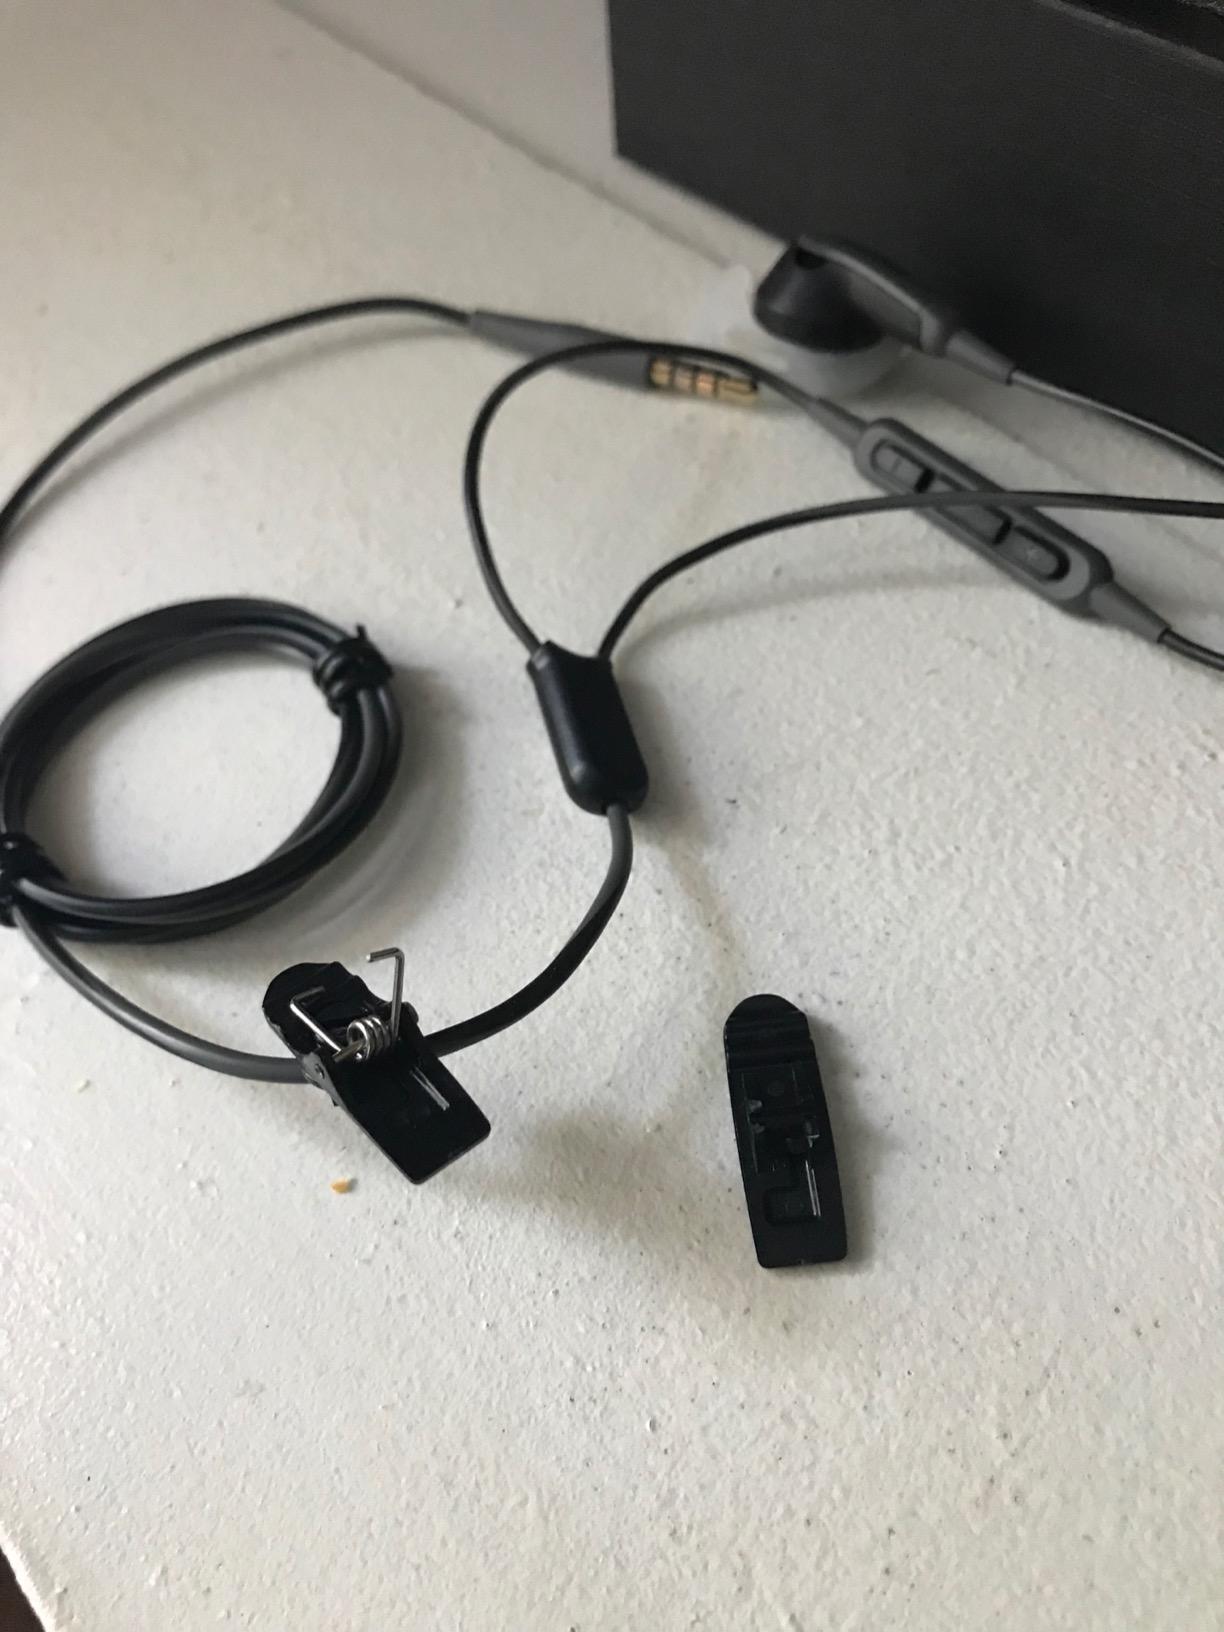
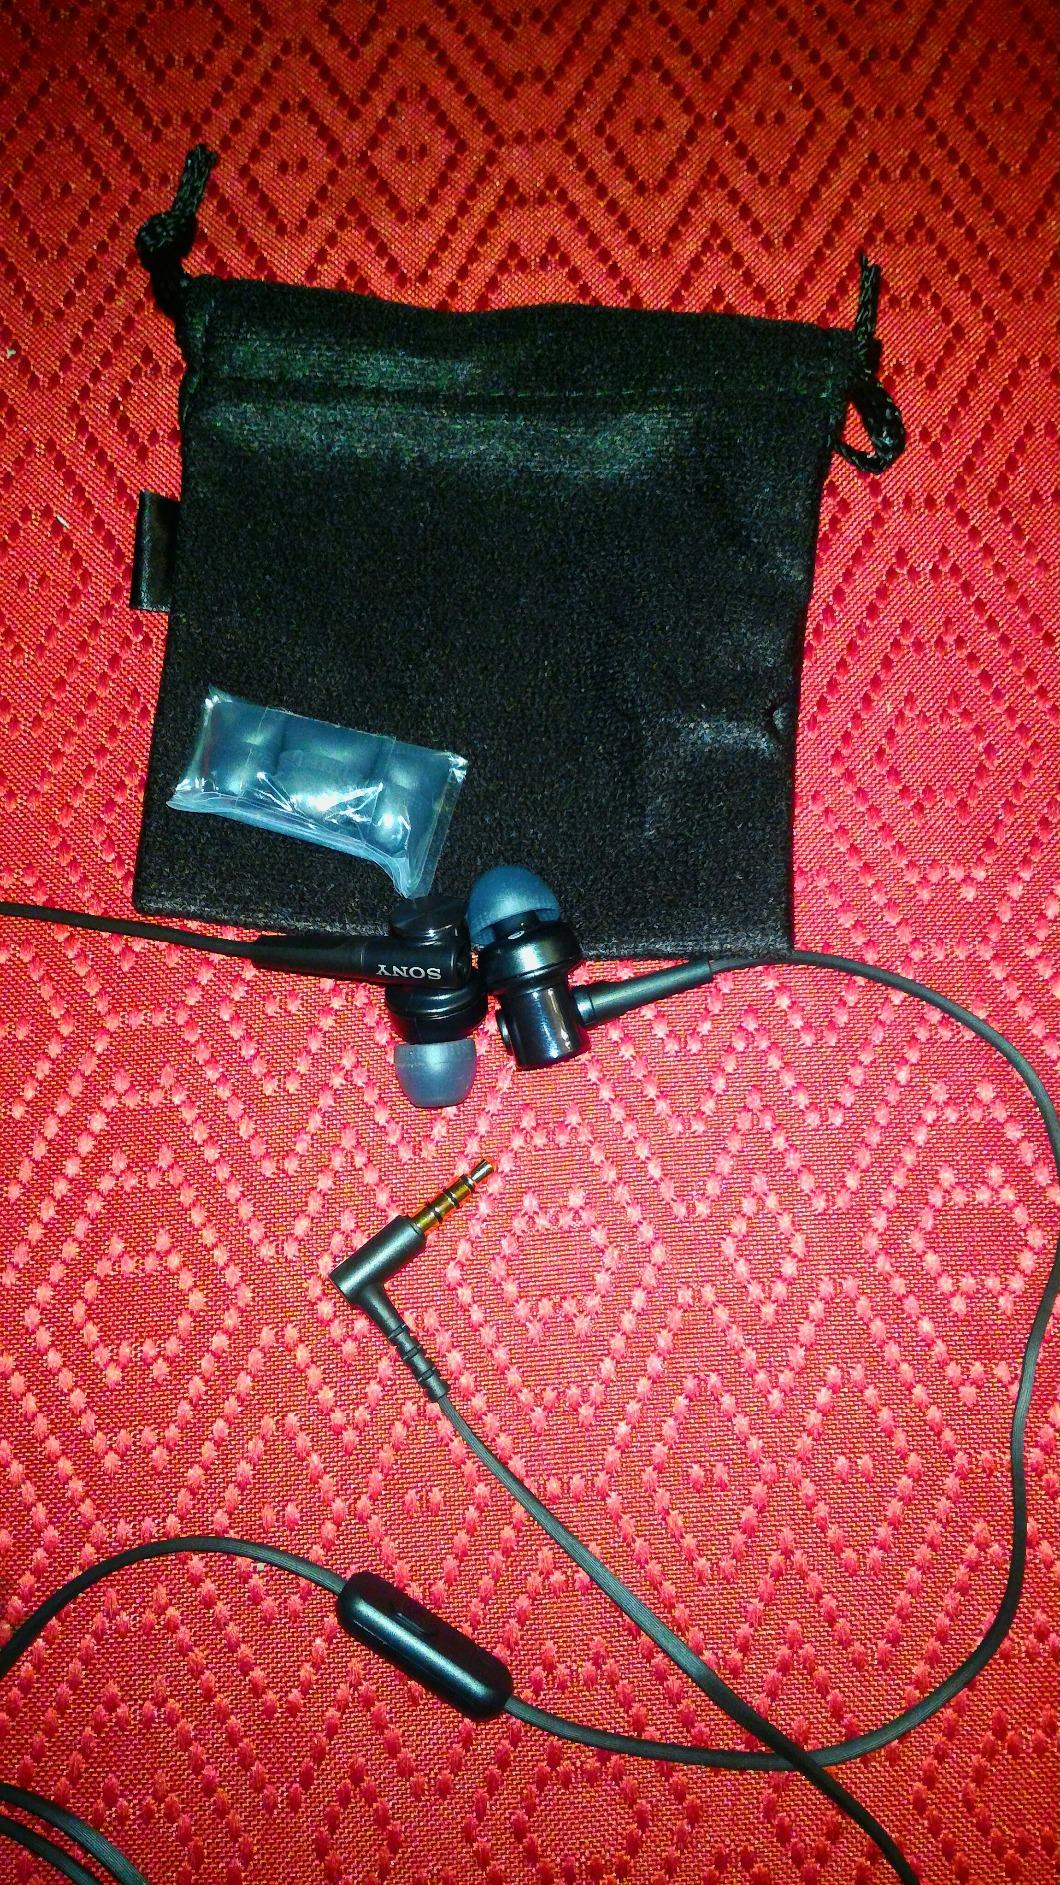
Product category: headphones
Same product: no